William John Hammond

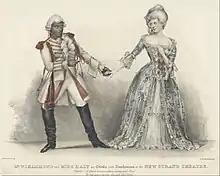
Hammond as Othello and Miss Daly as Desdemona in the burlesque "Othello by Act of Parliament" at the Royal Strand Theatre

From 25 April 1836 for three years he and his brother-in-law Douglas Jerrold held the lease on the small Royal Strand Theatre in London, enlarging the theatre in 1836 and adding a gallery in 1839. An early production was Jerrold's two-act comedy "The Schoolfellows". Their production of "Poachers and Petticoats" featured the actress Louisa Cranstoun Nisbett. A Freemason, he was initiated into the Bank of England Lodge No. 263 in April 1836 at which time he gave his occupation as 'Music Dealer' and his address as the Strand Theatre.